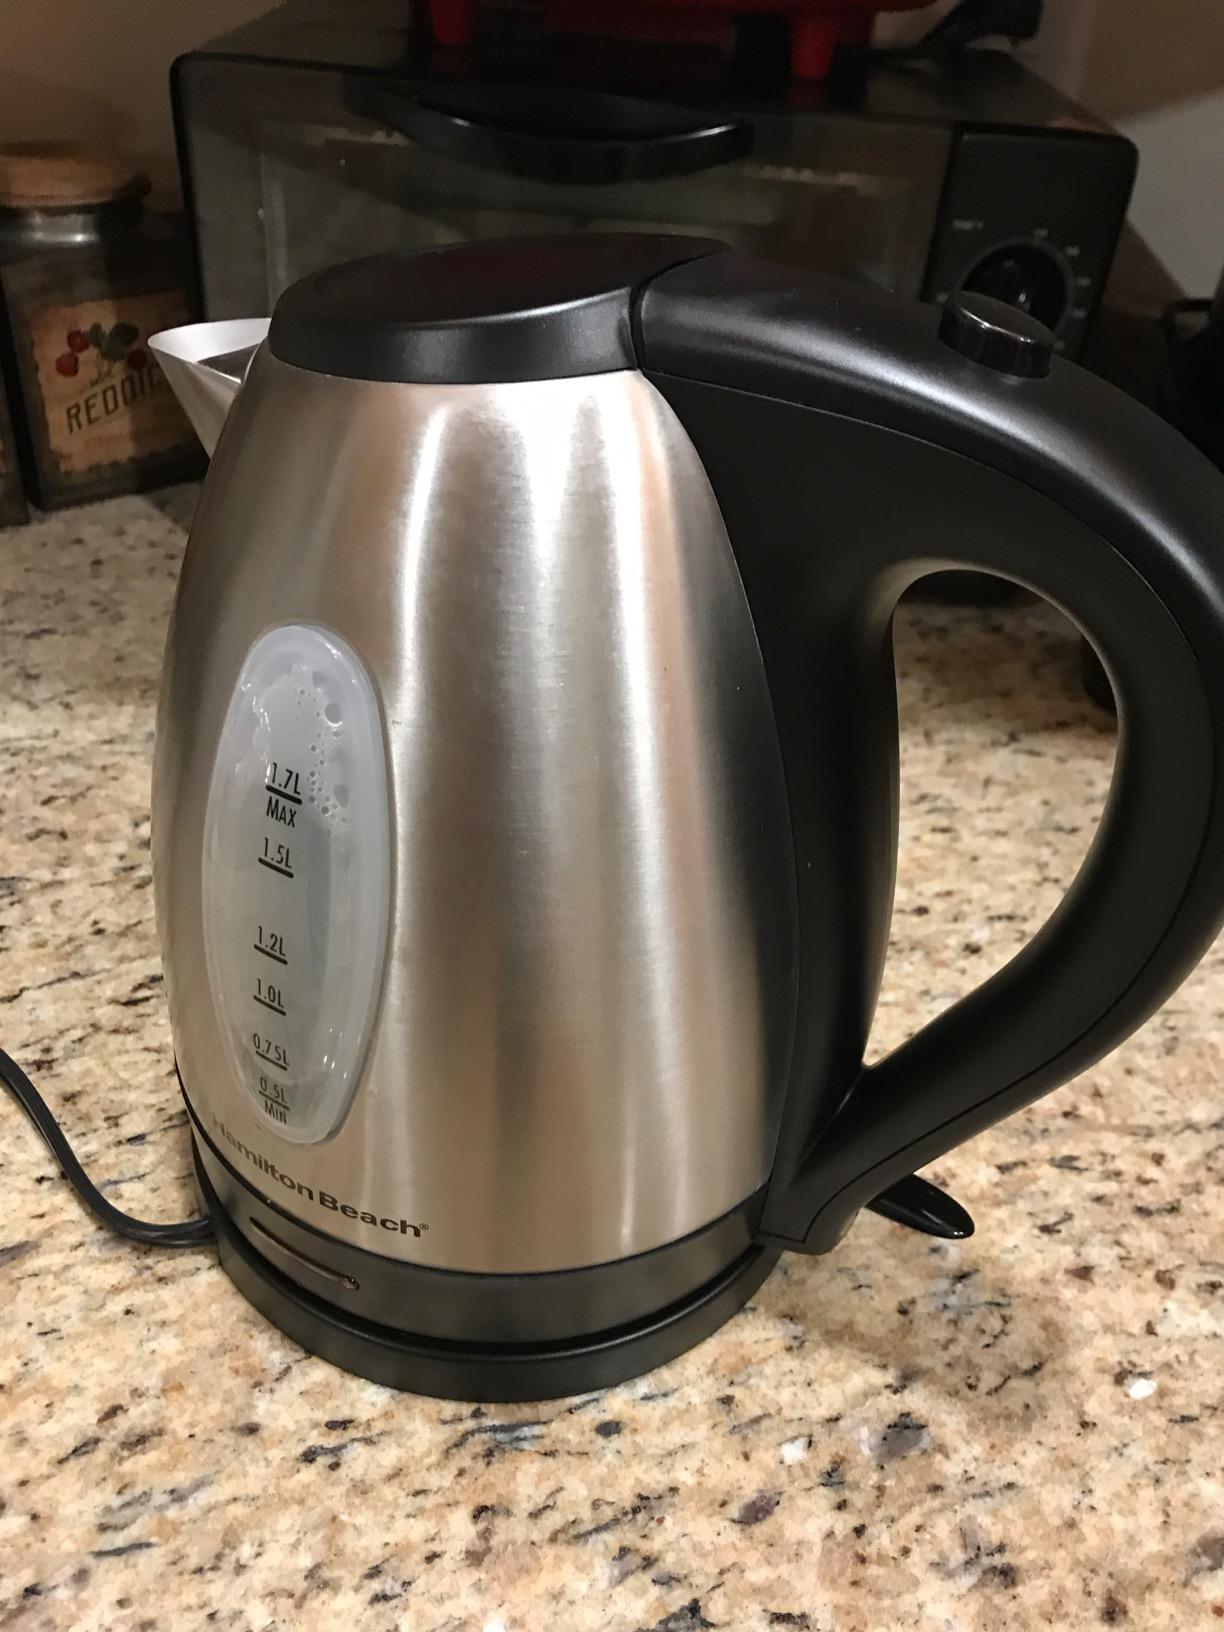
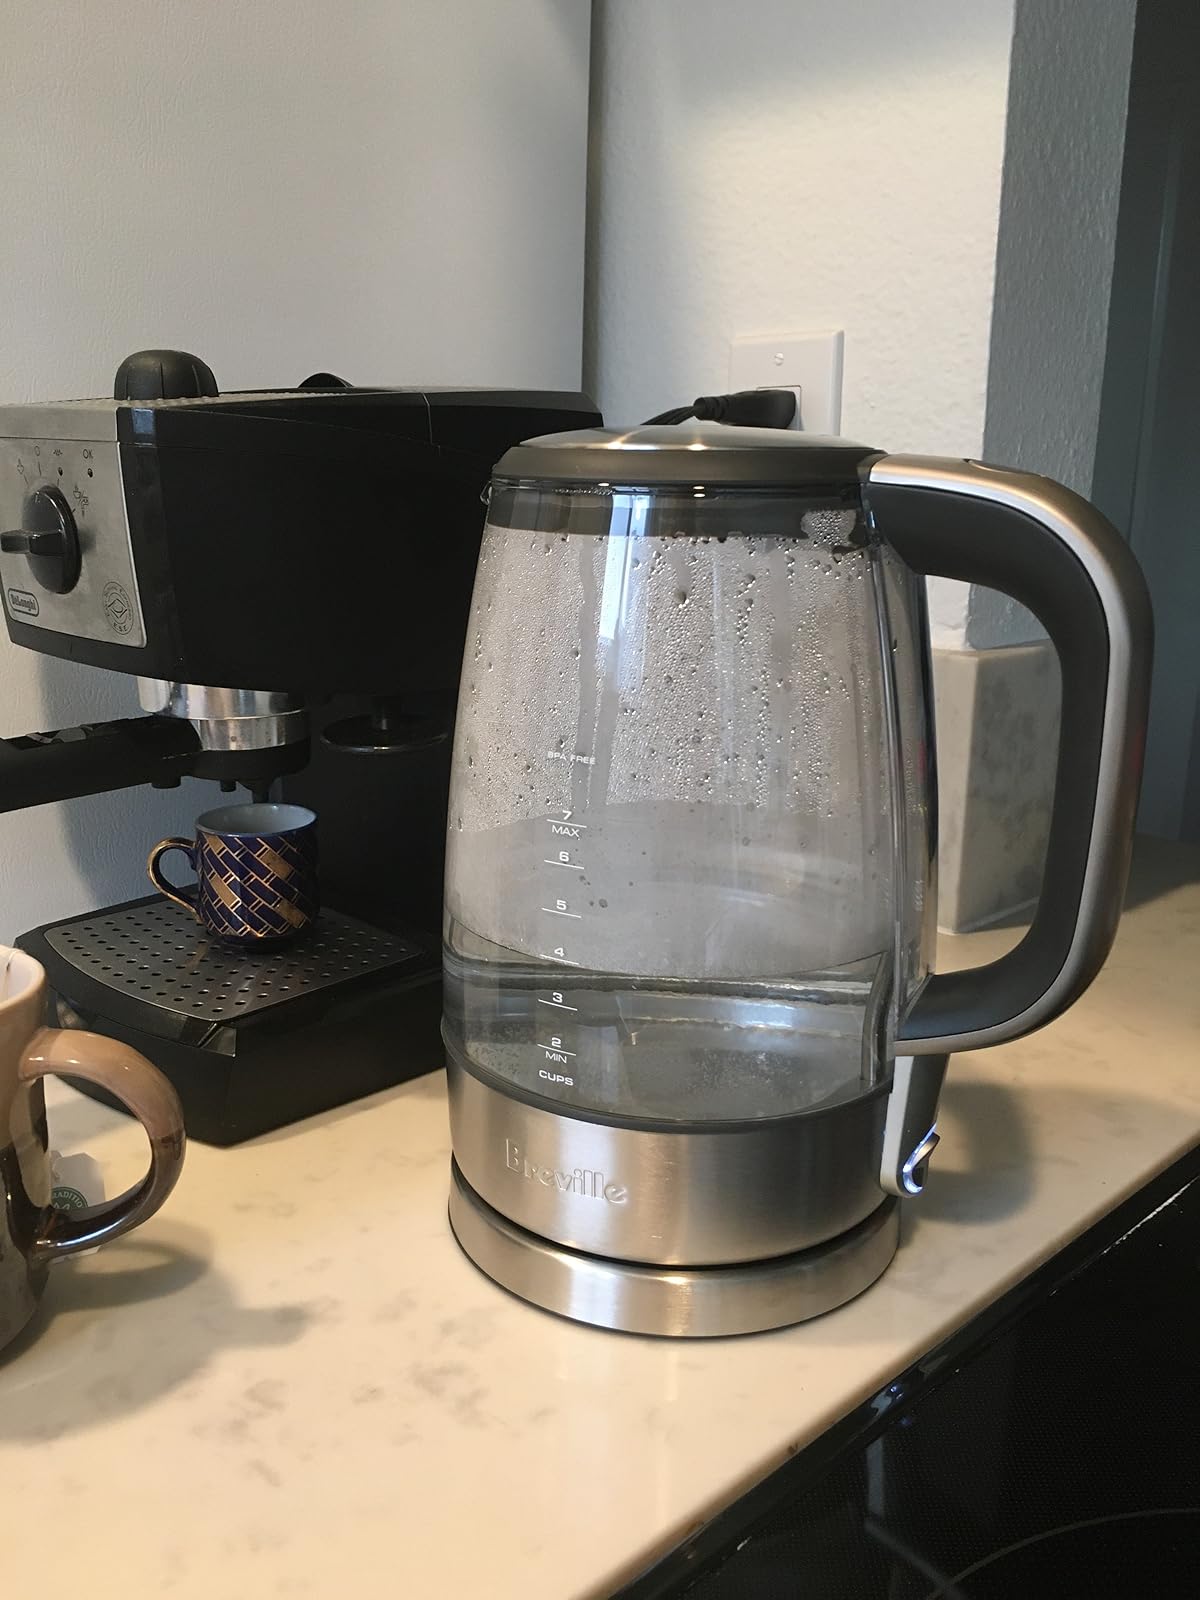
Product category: items_kettle
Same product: no